Higashi-Akiru Station

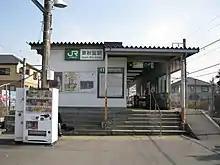
The station entrance in February 2009

The station opened on 21 April 1925. With the privatization of Japanese National Railways (JNR) on 1 April 1987, the station came under the control of JR East.